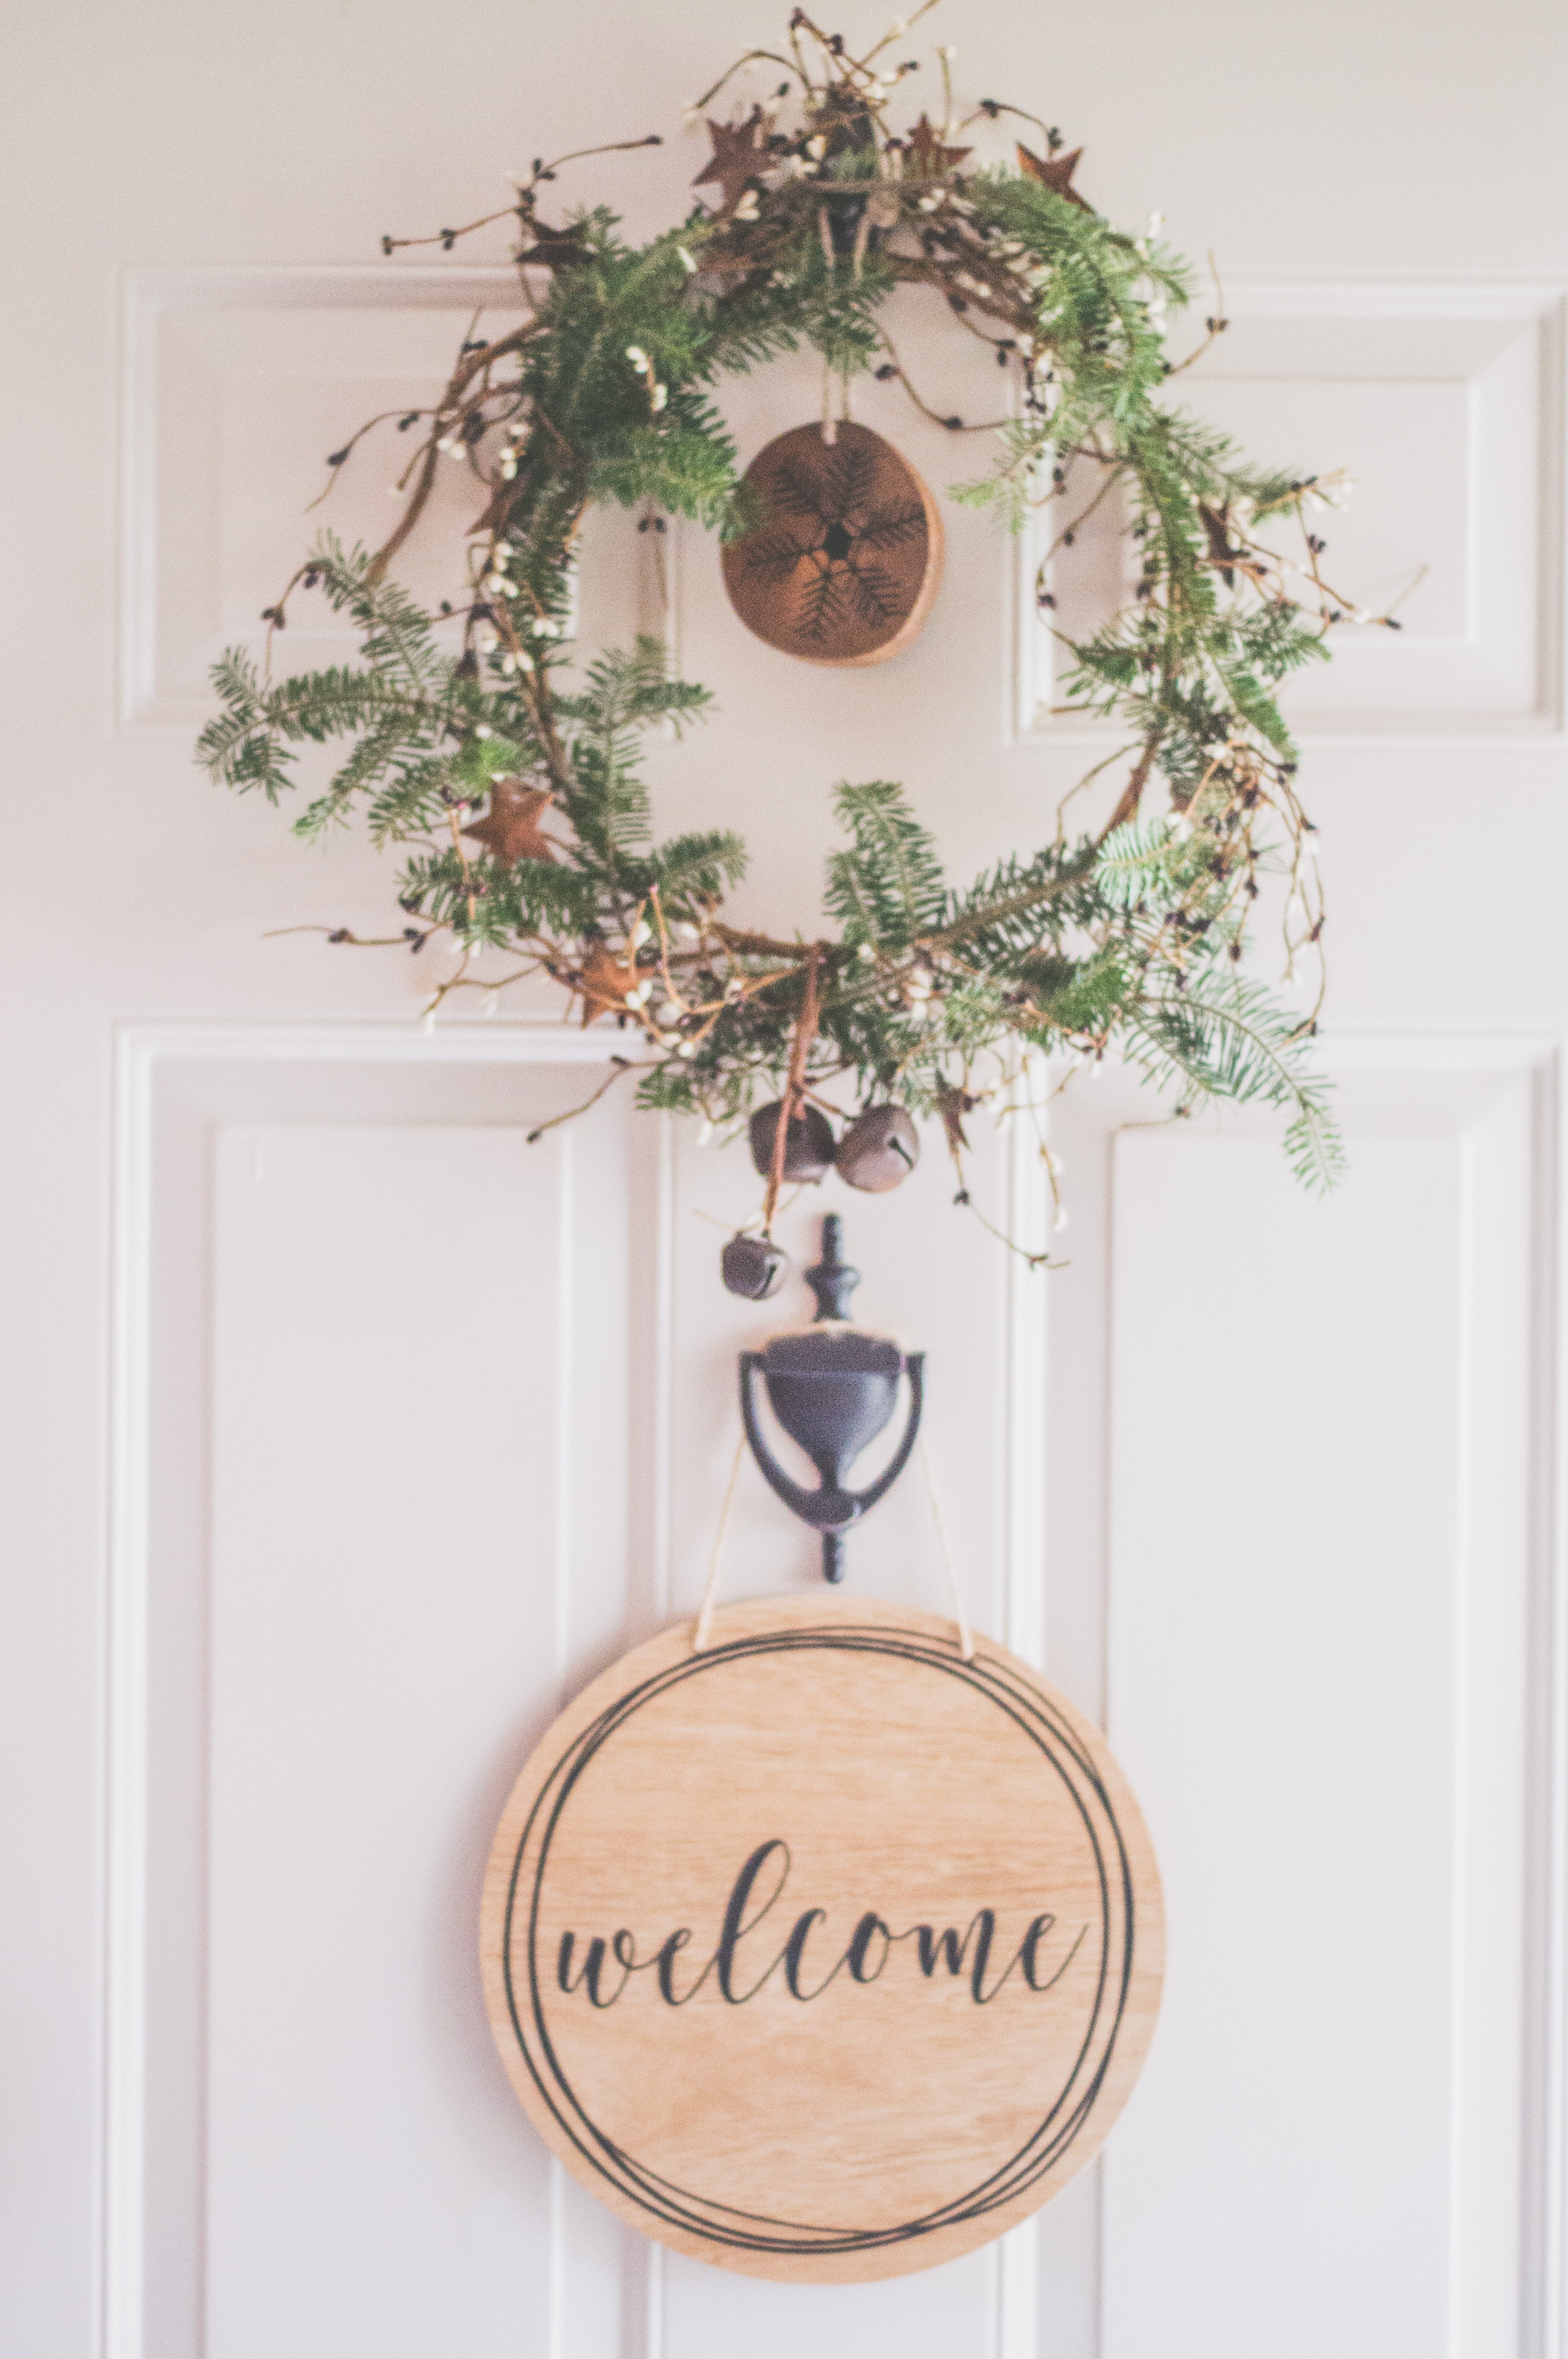
christmas decoration, wreath, twig, branch, interior design, tree, christmas, christmas ornament, plant, ornament